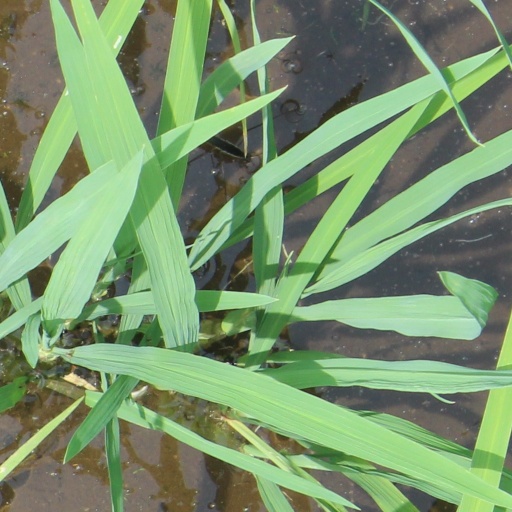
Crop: rice